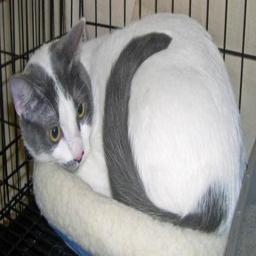
Animal: cats